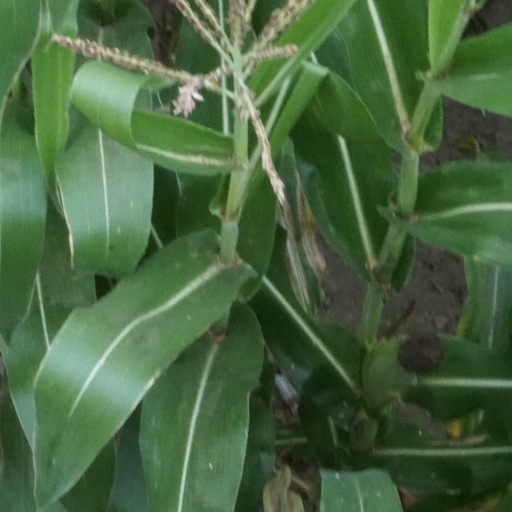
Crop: maize; corn